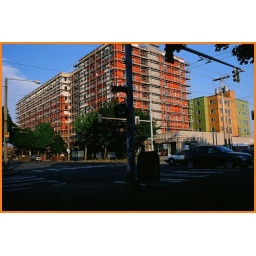
seattle, june '08. shockingly huge condo building on NW market st. in ballard.